I Smile Back

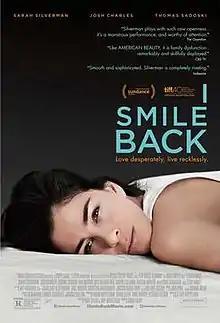
Theatrical release poster

I Smile Back is a 2015 American drama film directed by Adam Salky and based on the 2008 novel of the same name by Amy Koppelman, who wrote the screenplay with Paige Dylan. The film stars Sarah Silverman as an upper-middle-class wife and mother struggling with mental illness and addiction. The film had its world premiere at the 2015 Sundance Film Festival on January 25, 2015. It also screened at the Toronto International Film Festival on September 16, 2015. The film was released in a limited release on October 23, 2015, by Broad Green Pictures.